Agardhiella zoltanorum

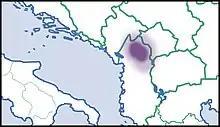
Native range of the species

Agardhiella zoltanorum is a species of gastropod belonging to the family Agardhiellidae.